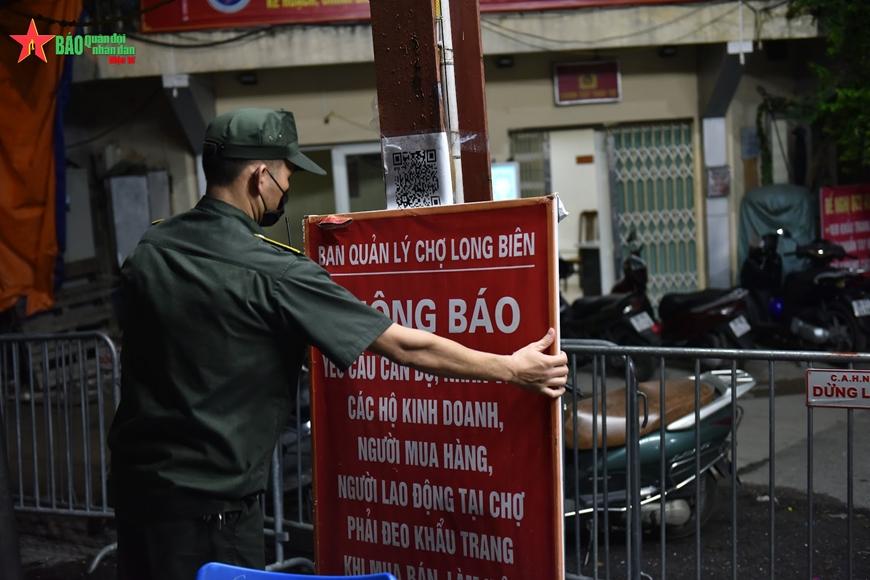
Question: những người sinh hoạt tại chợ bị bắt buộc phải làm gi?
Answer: phải đeo khẩu trang